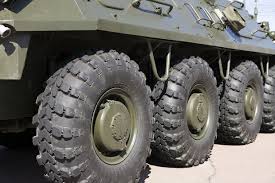
Label: BTR